North Little Rock High School

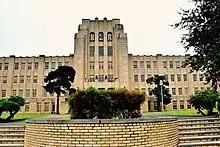
North Little Rock High School

North Little Rock High School is a public school in North Little Rock, Arkansas, that is administered by the North Little Rock School District. As of the 2016–17 school year, the high school consists of one campus, which holds 9th - 12th grade.